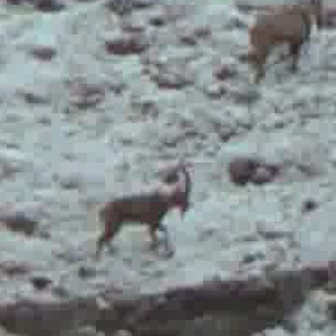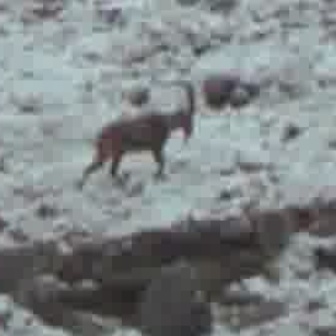
  Please identify the target specified by the bounding box [94,166,188,259] in the first image and locate it in the second image. Return the coordinates in [x_min,y_min,x_max,y_max] format.
Answer: [75,70,192,187]